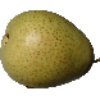
Label: Pear 1